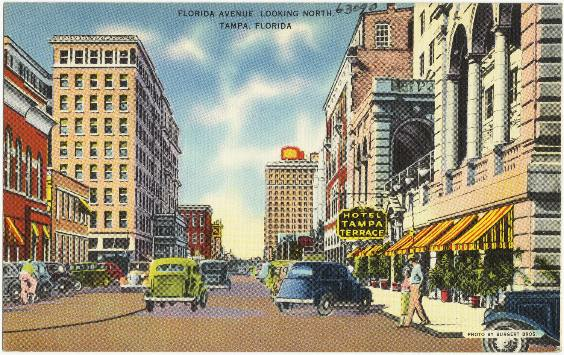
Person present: No